MLB Network

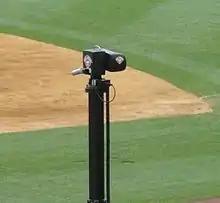
An MLB Network "ballpark cam" at Yankee Stadium.

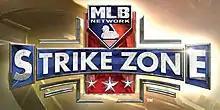
Strike Zone logo used in 2017

MLB Strike Zone is a channel launched on April 10, 2012, which allows viewers to see every game across MLB with up-to-the-minute highlights, live look-ins and updates, without commercials. The channel's format to similar to NFL RedZone and currently airs on Wednesday and Friday nights during the regular season. Though coverage often ends before most West Coast games start, those games are usually covered carousel-style on "MLB Tonight" on the main channel most evenings. Gregg Caserta is the current host of the show, which usually lasts about three hours.